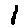
Label: 1